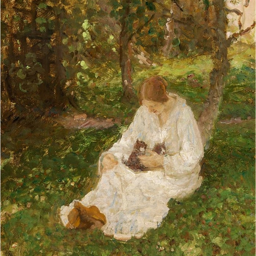
a young woman with kittens